Modular Common Spacecraft Bus

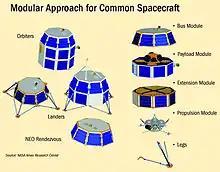
The Modular Common Spacecraft Bus is a multi-use design which could drastically reduce the cost of spacecraft development

The Modular Common Spacecraft Bus (MCSB) is a fast-development, low-cost, general purpose spacecraft platform. Its modular design is intended to reduce the cost, complexity, and lead time on missions by providing a reliable, well-characterized system that can carry a variety of payloads. According to NASA, "the spacecraft is roughly one tenth the price of a conventional uncrewed mission and could be used to land on the Moon, orbit Earth, or rendezvous with near-Earth objects."